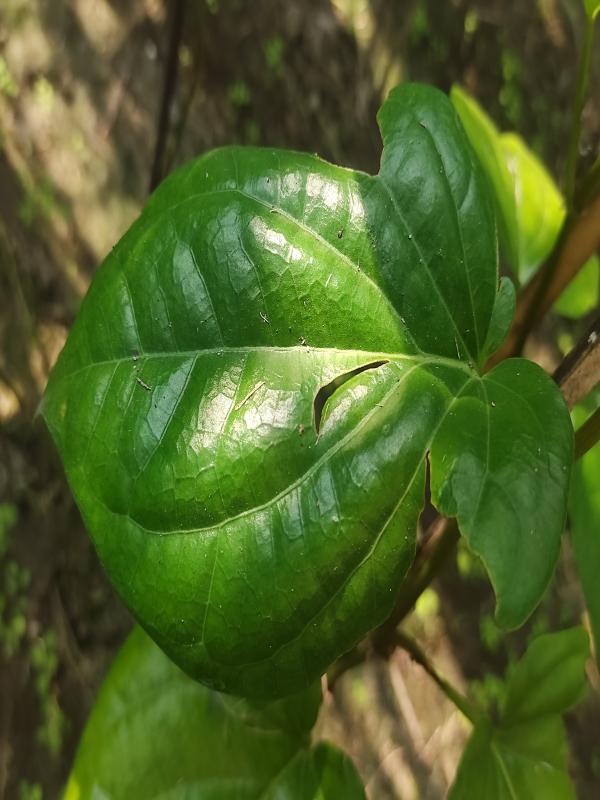
Label: Fungal_Brown_Spot_Disease